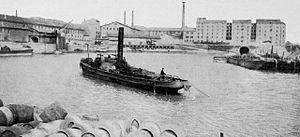
Dictionnaire illustré des communes du département du Rhône. Tome 2 / par MM. E. de Rolland et D. Clouzet.
Vaise est un quartier de Lyon, situé en bord de Saône, au pied du plateau de la Duchère, au nord-ouest de la ville. Ancienne commune du département du Rhône, Vaise a été rattachée à Lyon le 24 mars 1852, formant une partie du 5ᵉ arrondissement avant de s'en détacher pour appartenir au 9ᵉ arrondissement lors de sa création, le 12 août 1964.